2008 Central Asia energy crisis

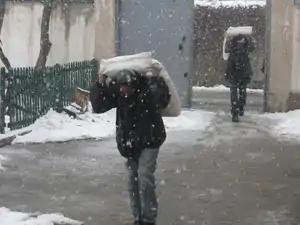
Aid supplies in Tajikistan

At the beginning of January 2008, officials announced an electricity price hike of 20 percent to allow the "government [to] repay its debt to the World Bank." According to an official at Barqi Tojik, a national power company, limits will become stricter, and the price for electricity is expected to rise until 2010.